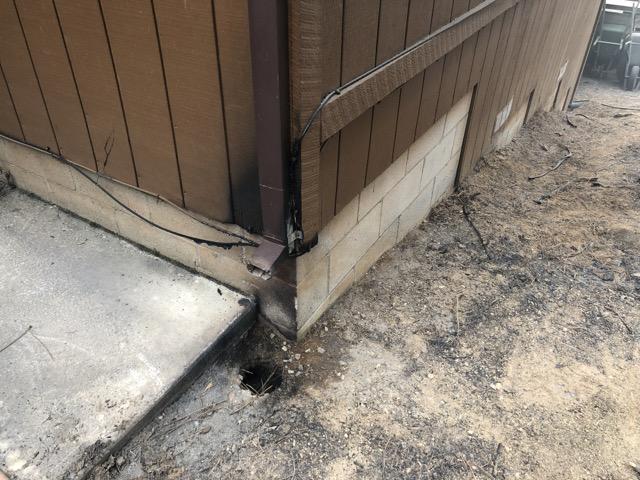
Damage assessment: affected